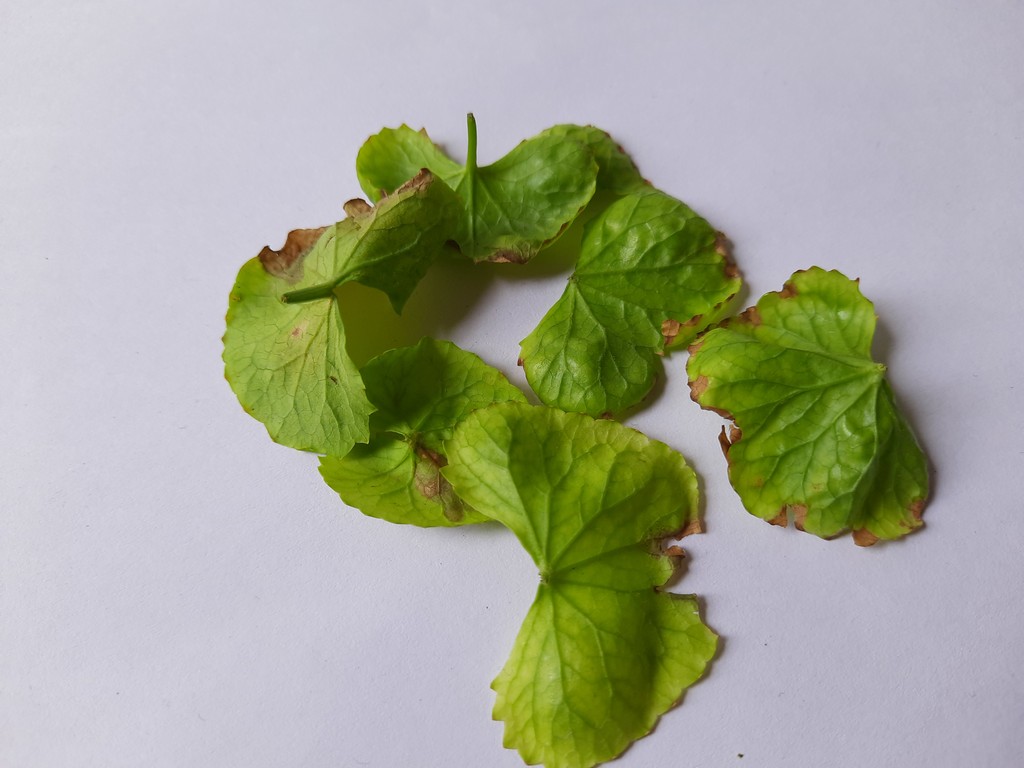
Label: Unhealthy